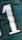
Number: 1